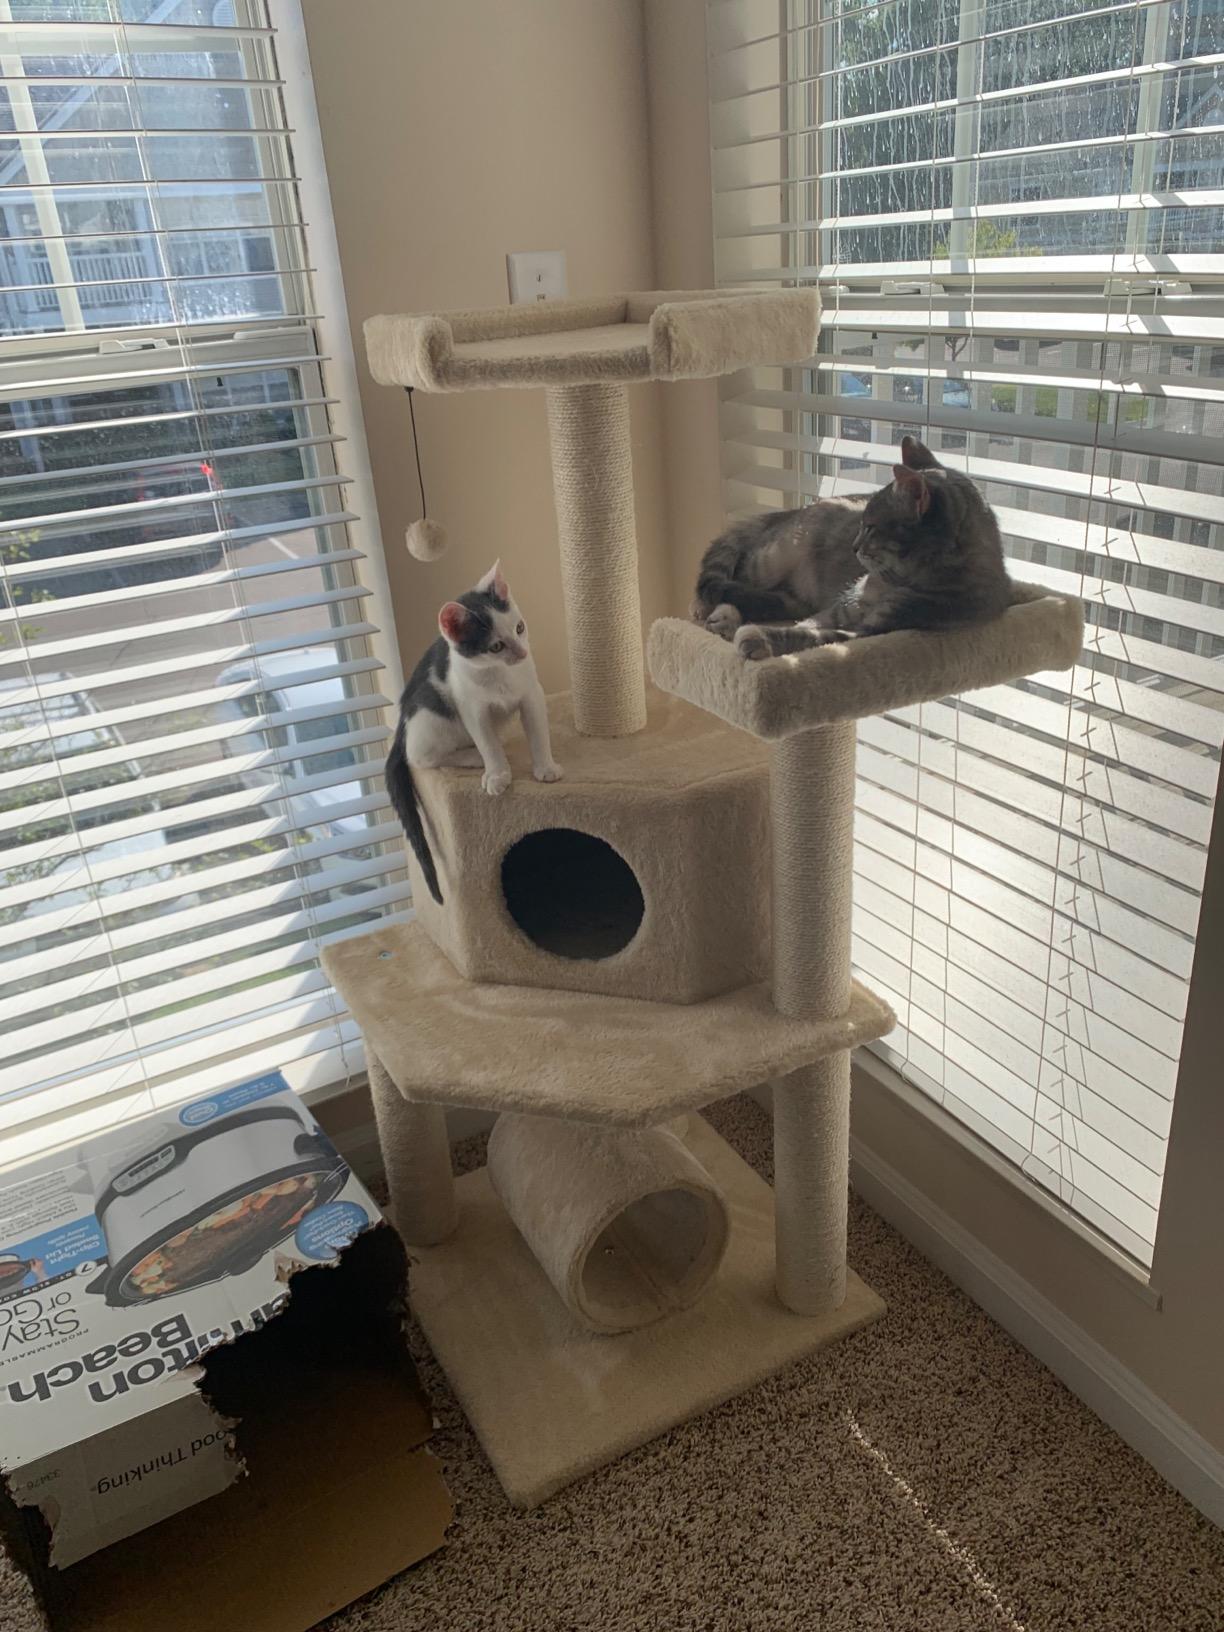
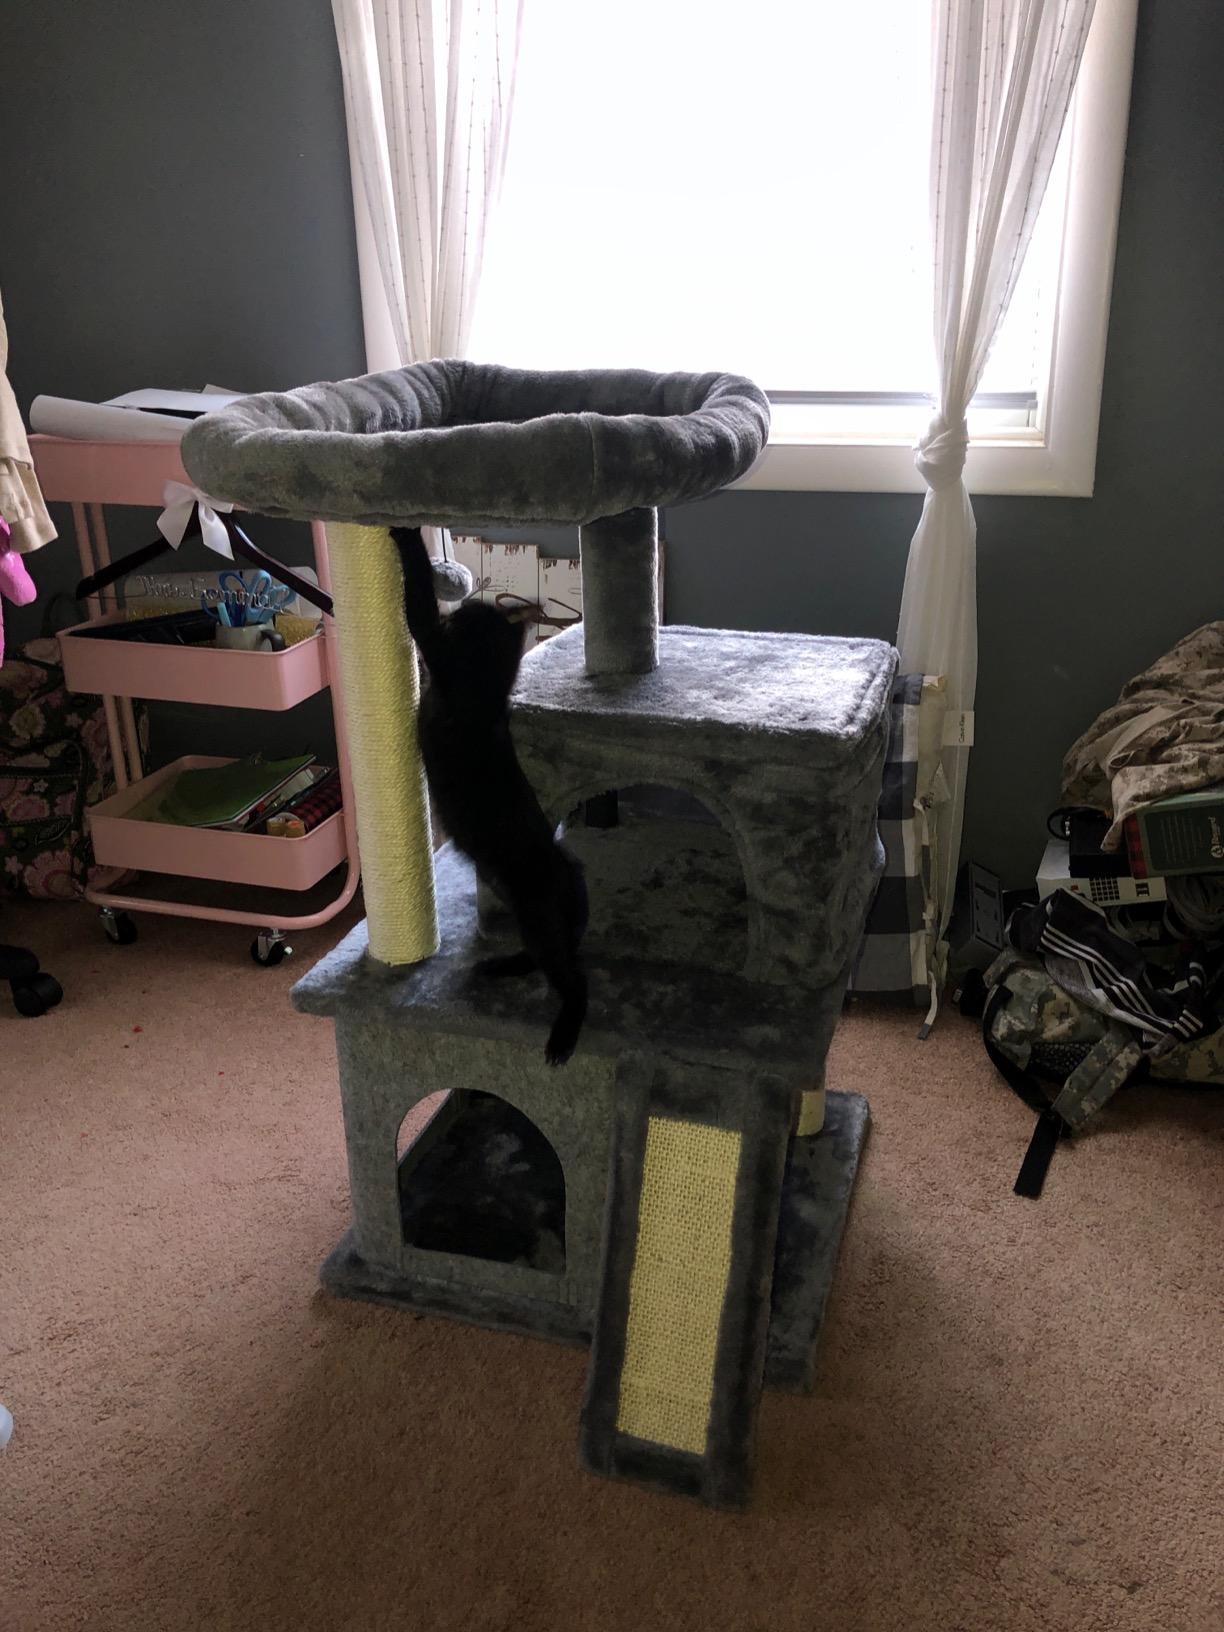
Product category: items_cat tree
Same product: no